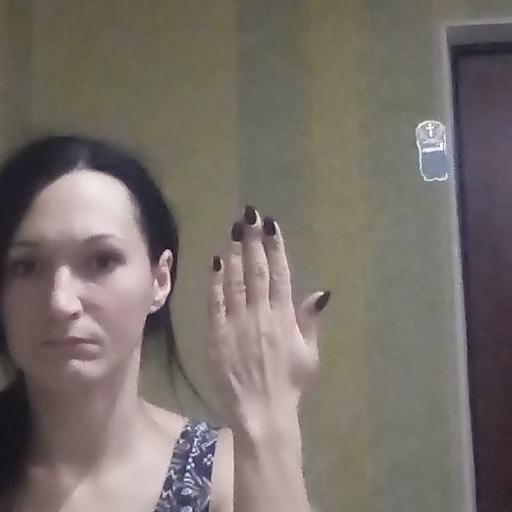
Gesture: stop_inverted